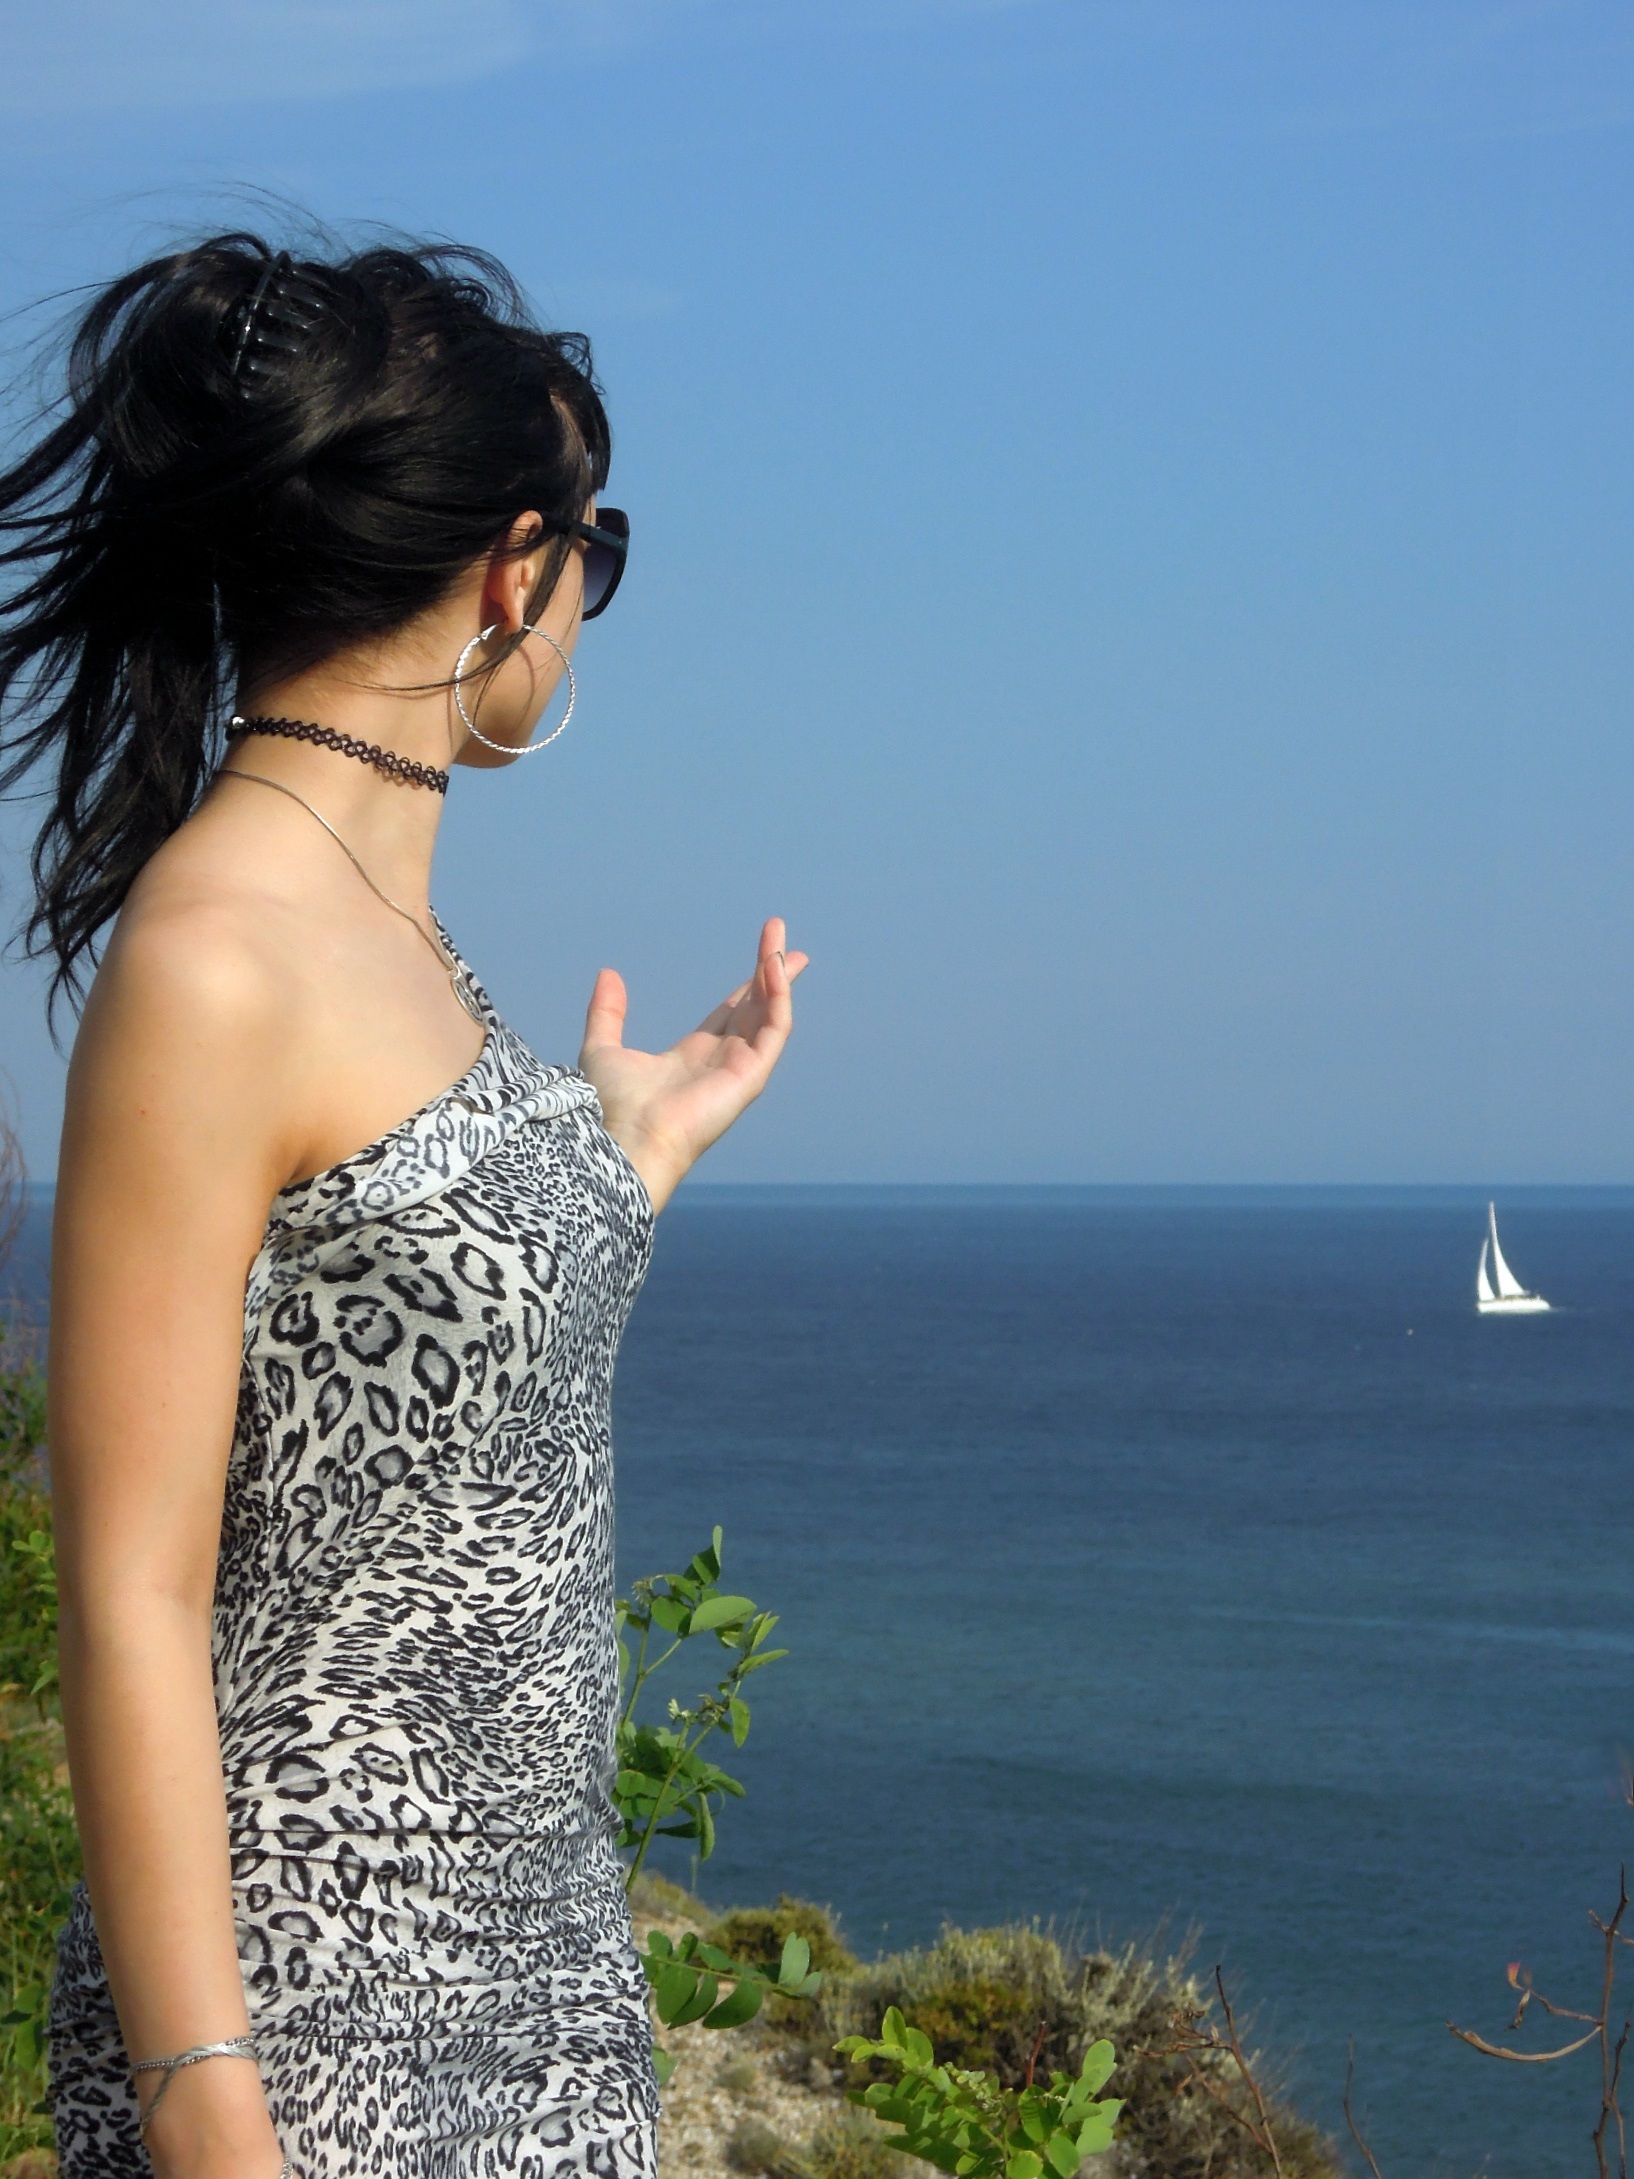
landscape, sea, sky, girl, woman, ship, summer, vacation, travel, model, journey, seascape, calm, romance, fashion, blue, clothing, sailboat, dress, beauty, greece, beautiful, photo shoot